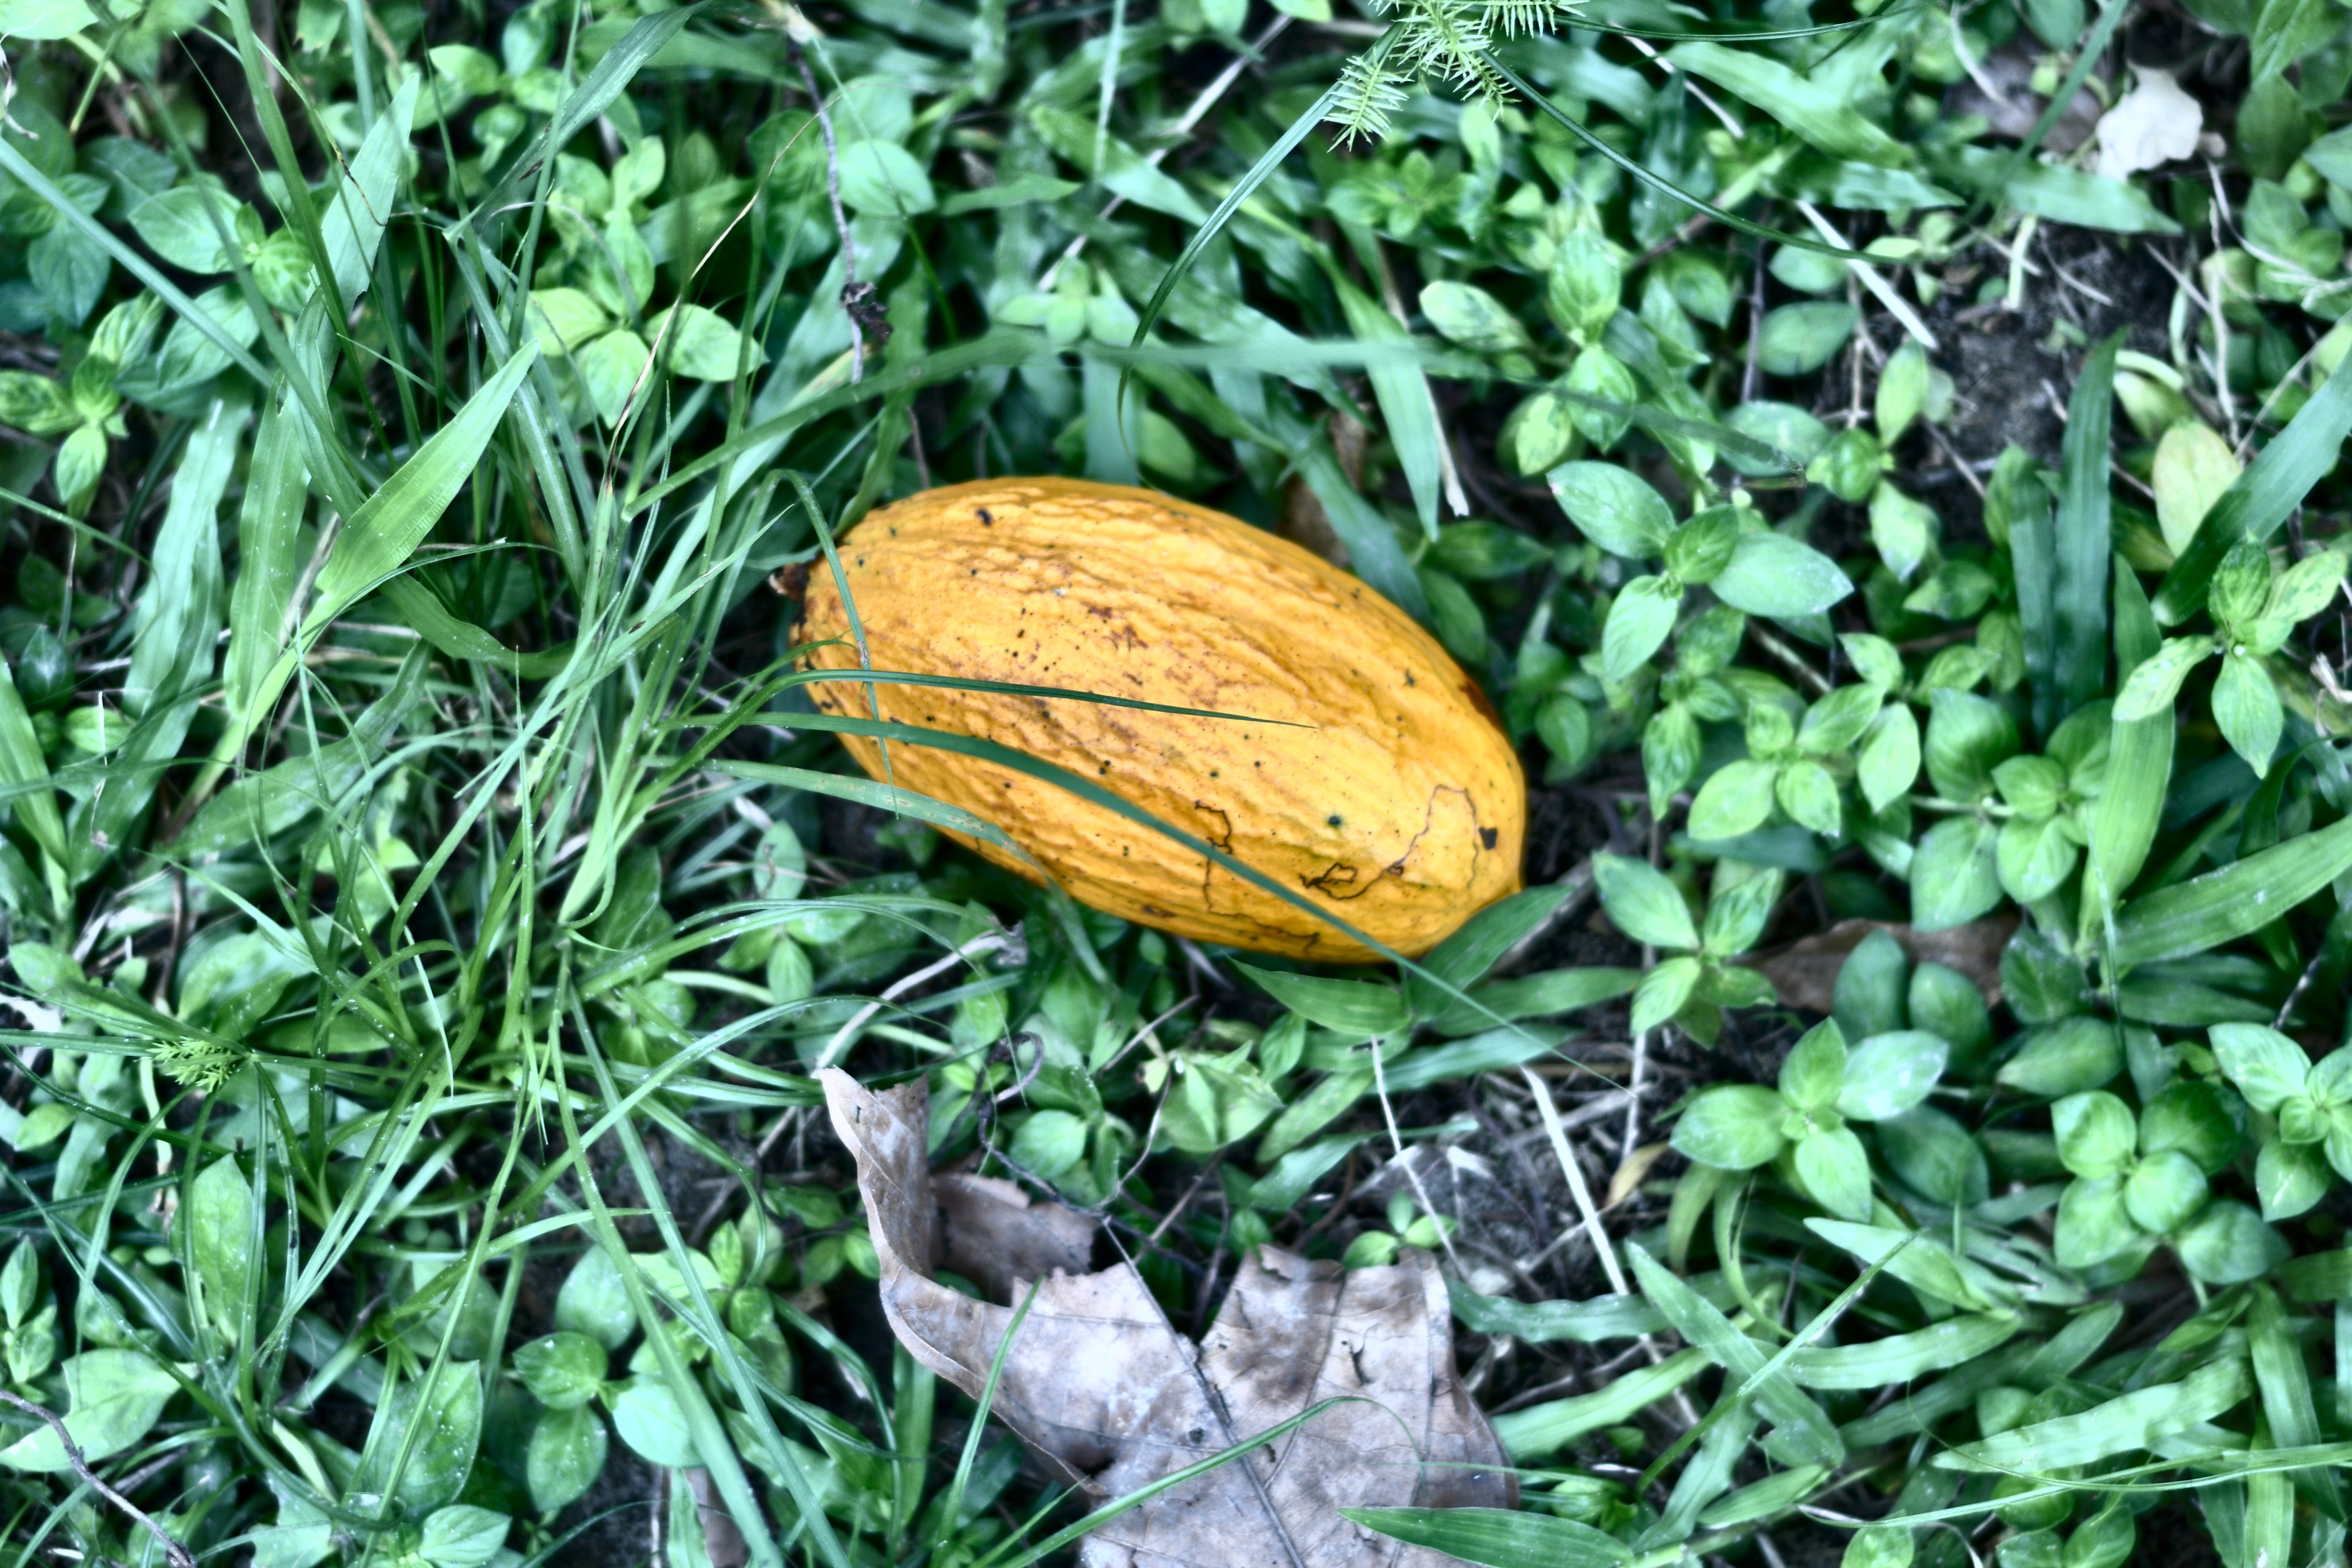
Maturity: mature
Variety: Amelonado